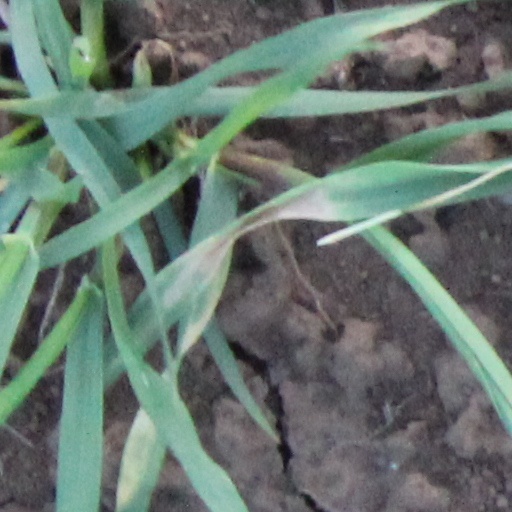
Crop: wheat